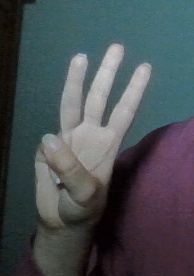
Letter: thaa